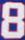
Number: 8